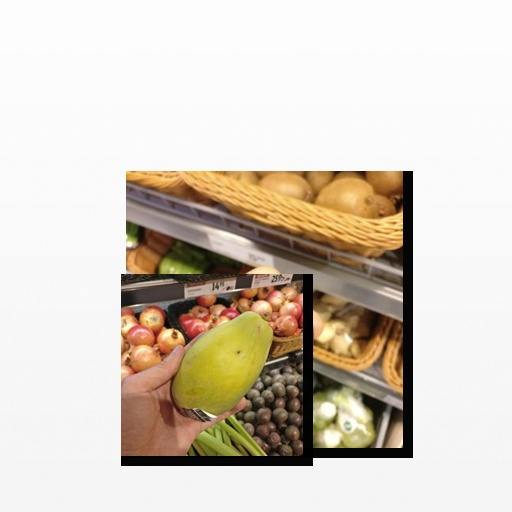
Food items: papaya, plum